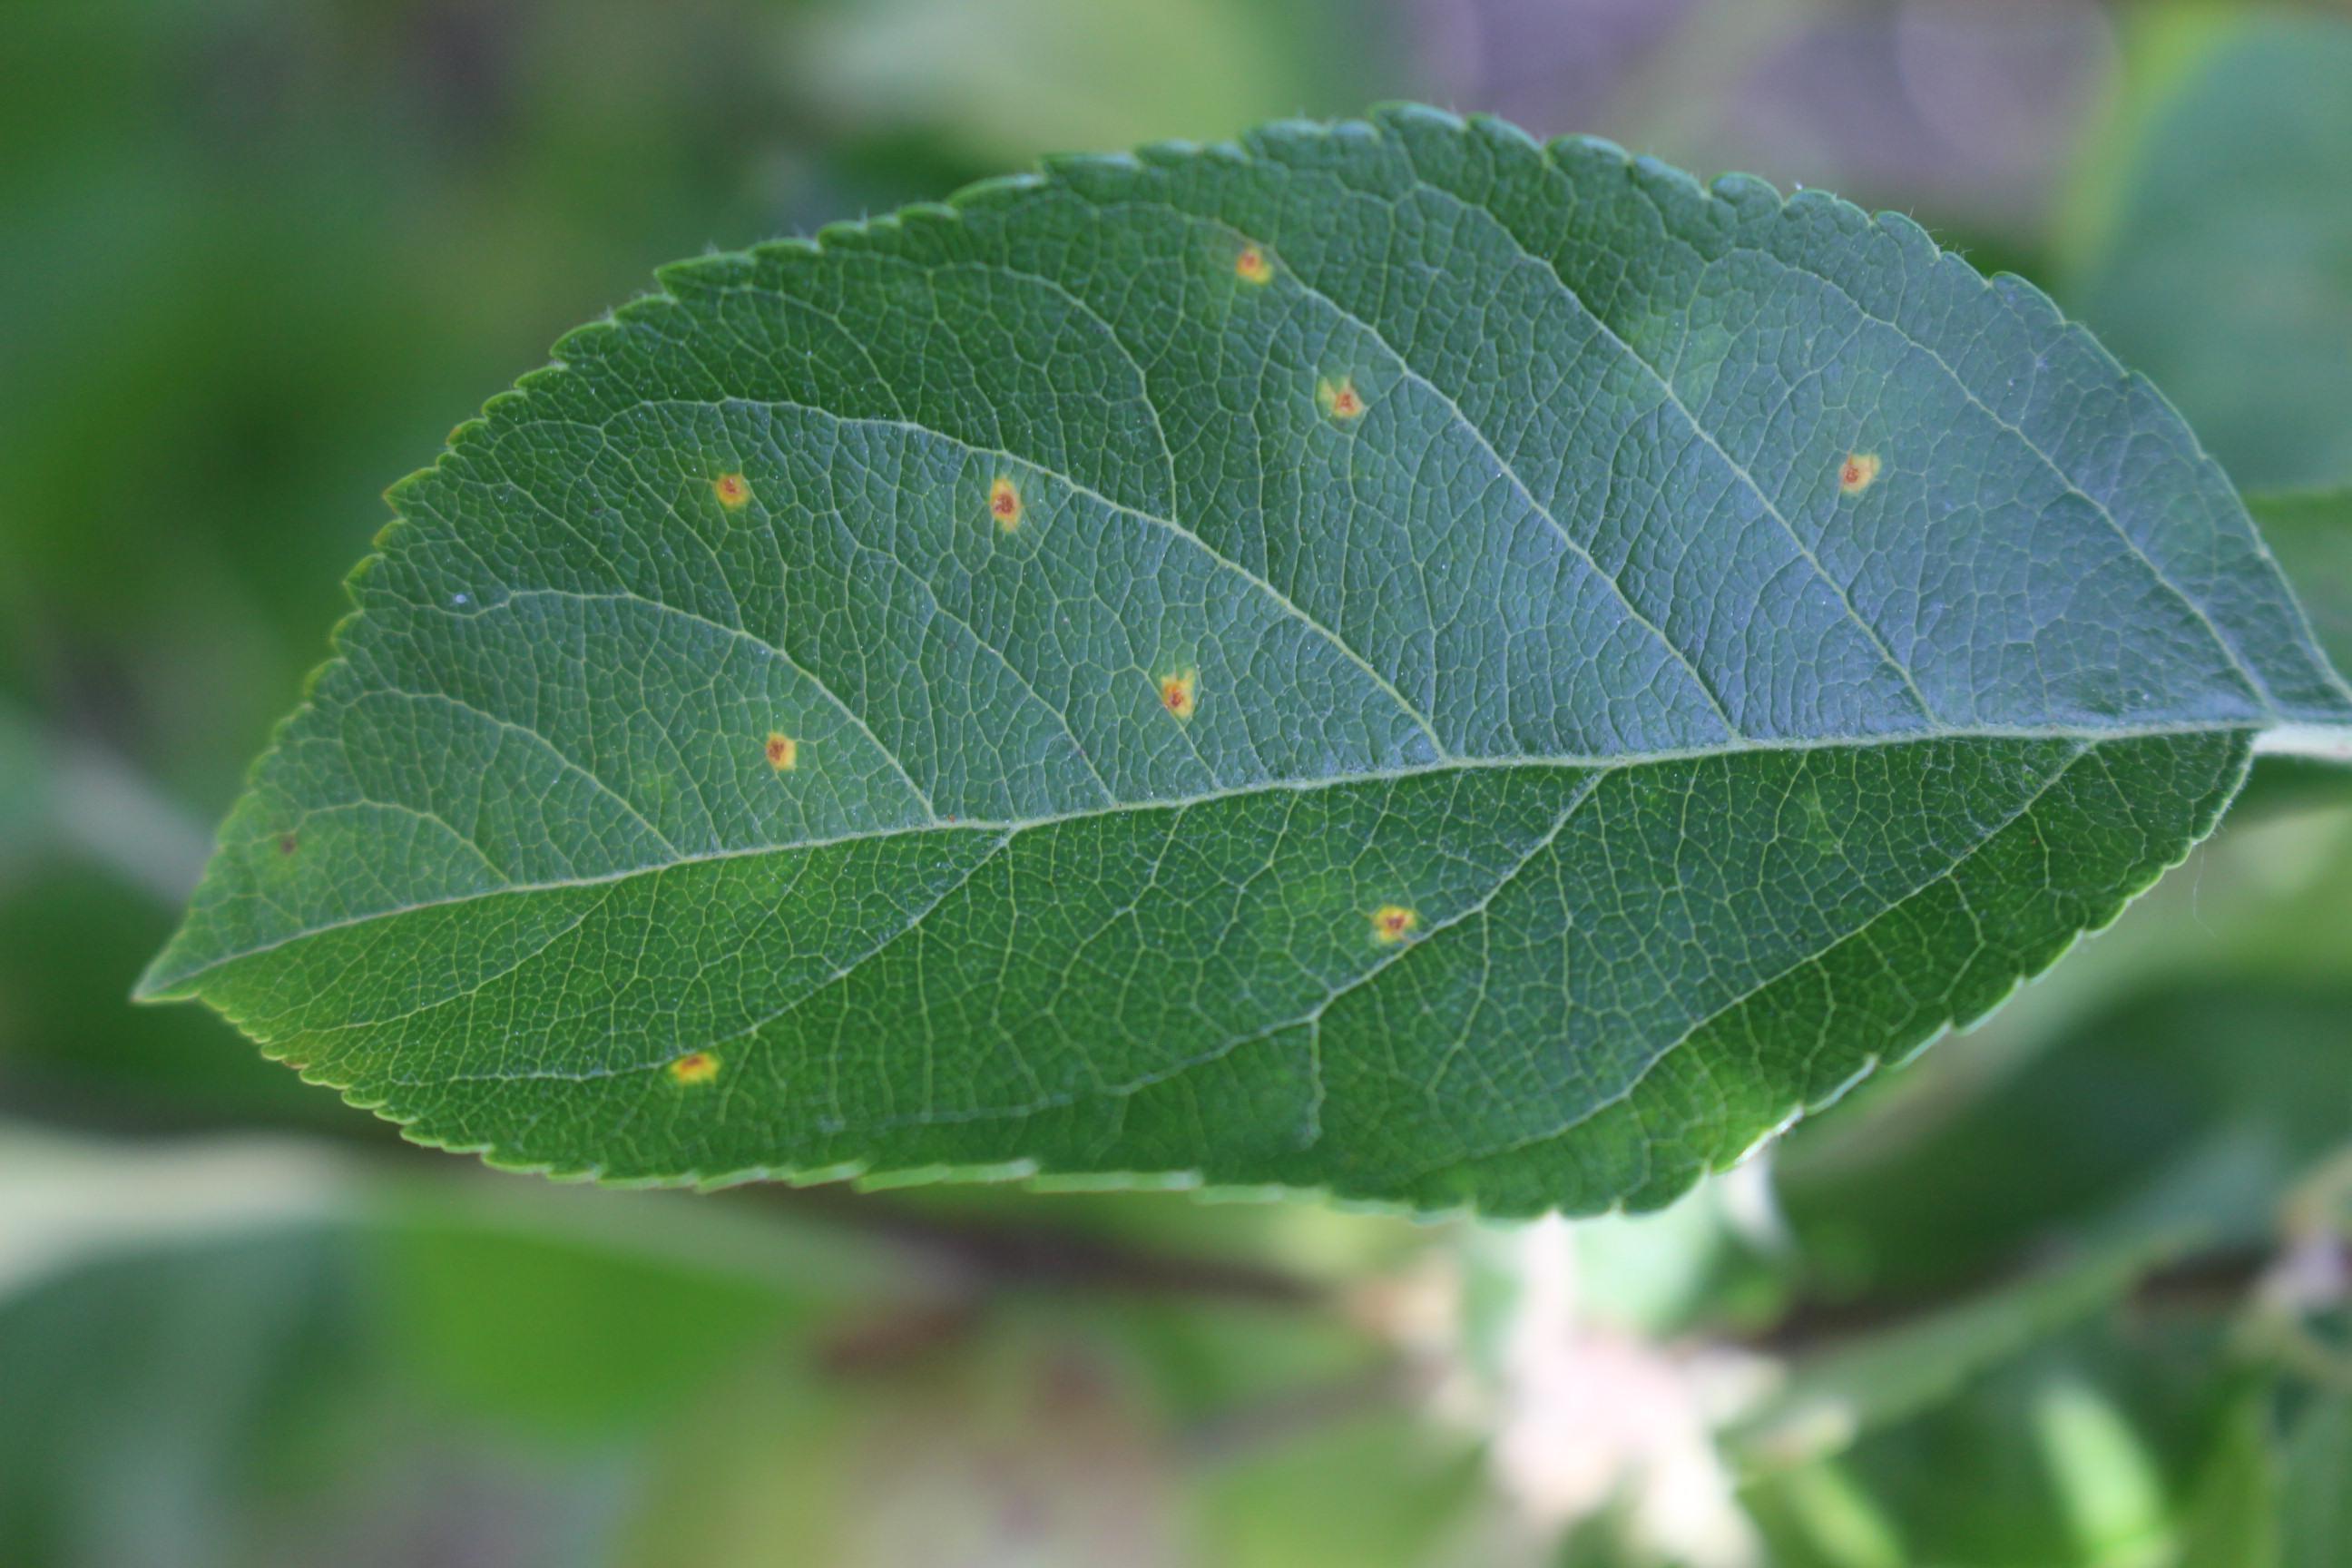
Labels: rust